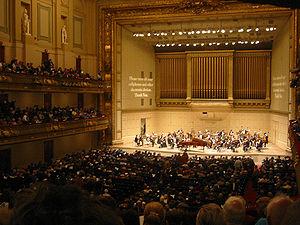
Le Symphony Hall de Boston a été inauguré le 15 octobre 1900, après que l'Orchestra's Original Home a été menacé par la construction du métro. Il y a 2 625 places au cours de la saison symphonique, 2 371 places au cours de la saison pop et jusqu'à 800 pour dîner.